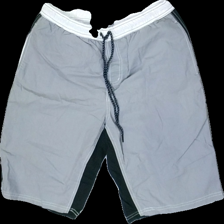
View: front
Type: Shorts
Category: Men
Brand: Mywear (Ica)
Colors: Black, Grey, White, Multicolor
Material: 65% cotton, 35% nylon
Cut: Regular
Size: M
Season: All
Price range: 50-100
Recommended usage: Reuse